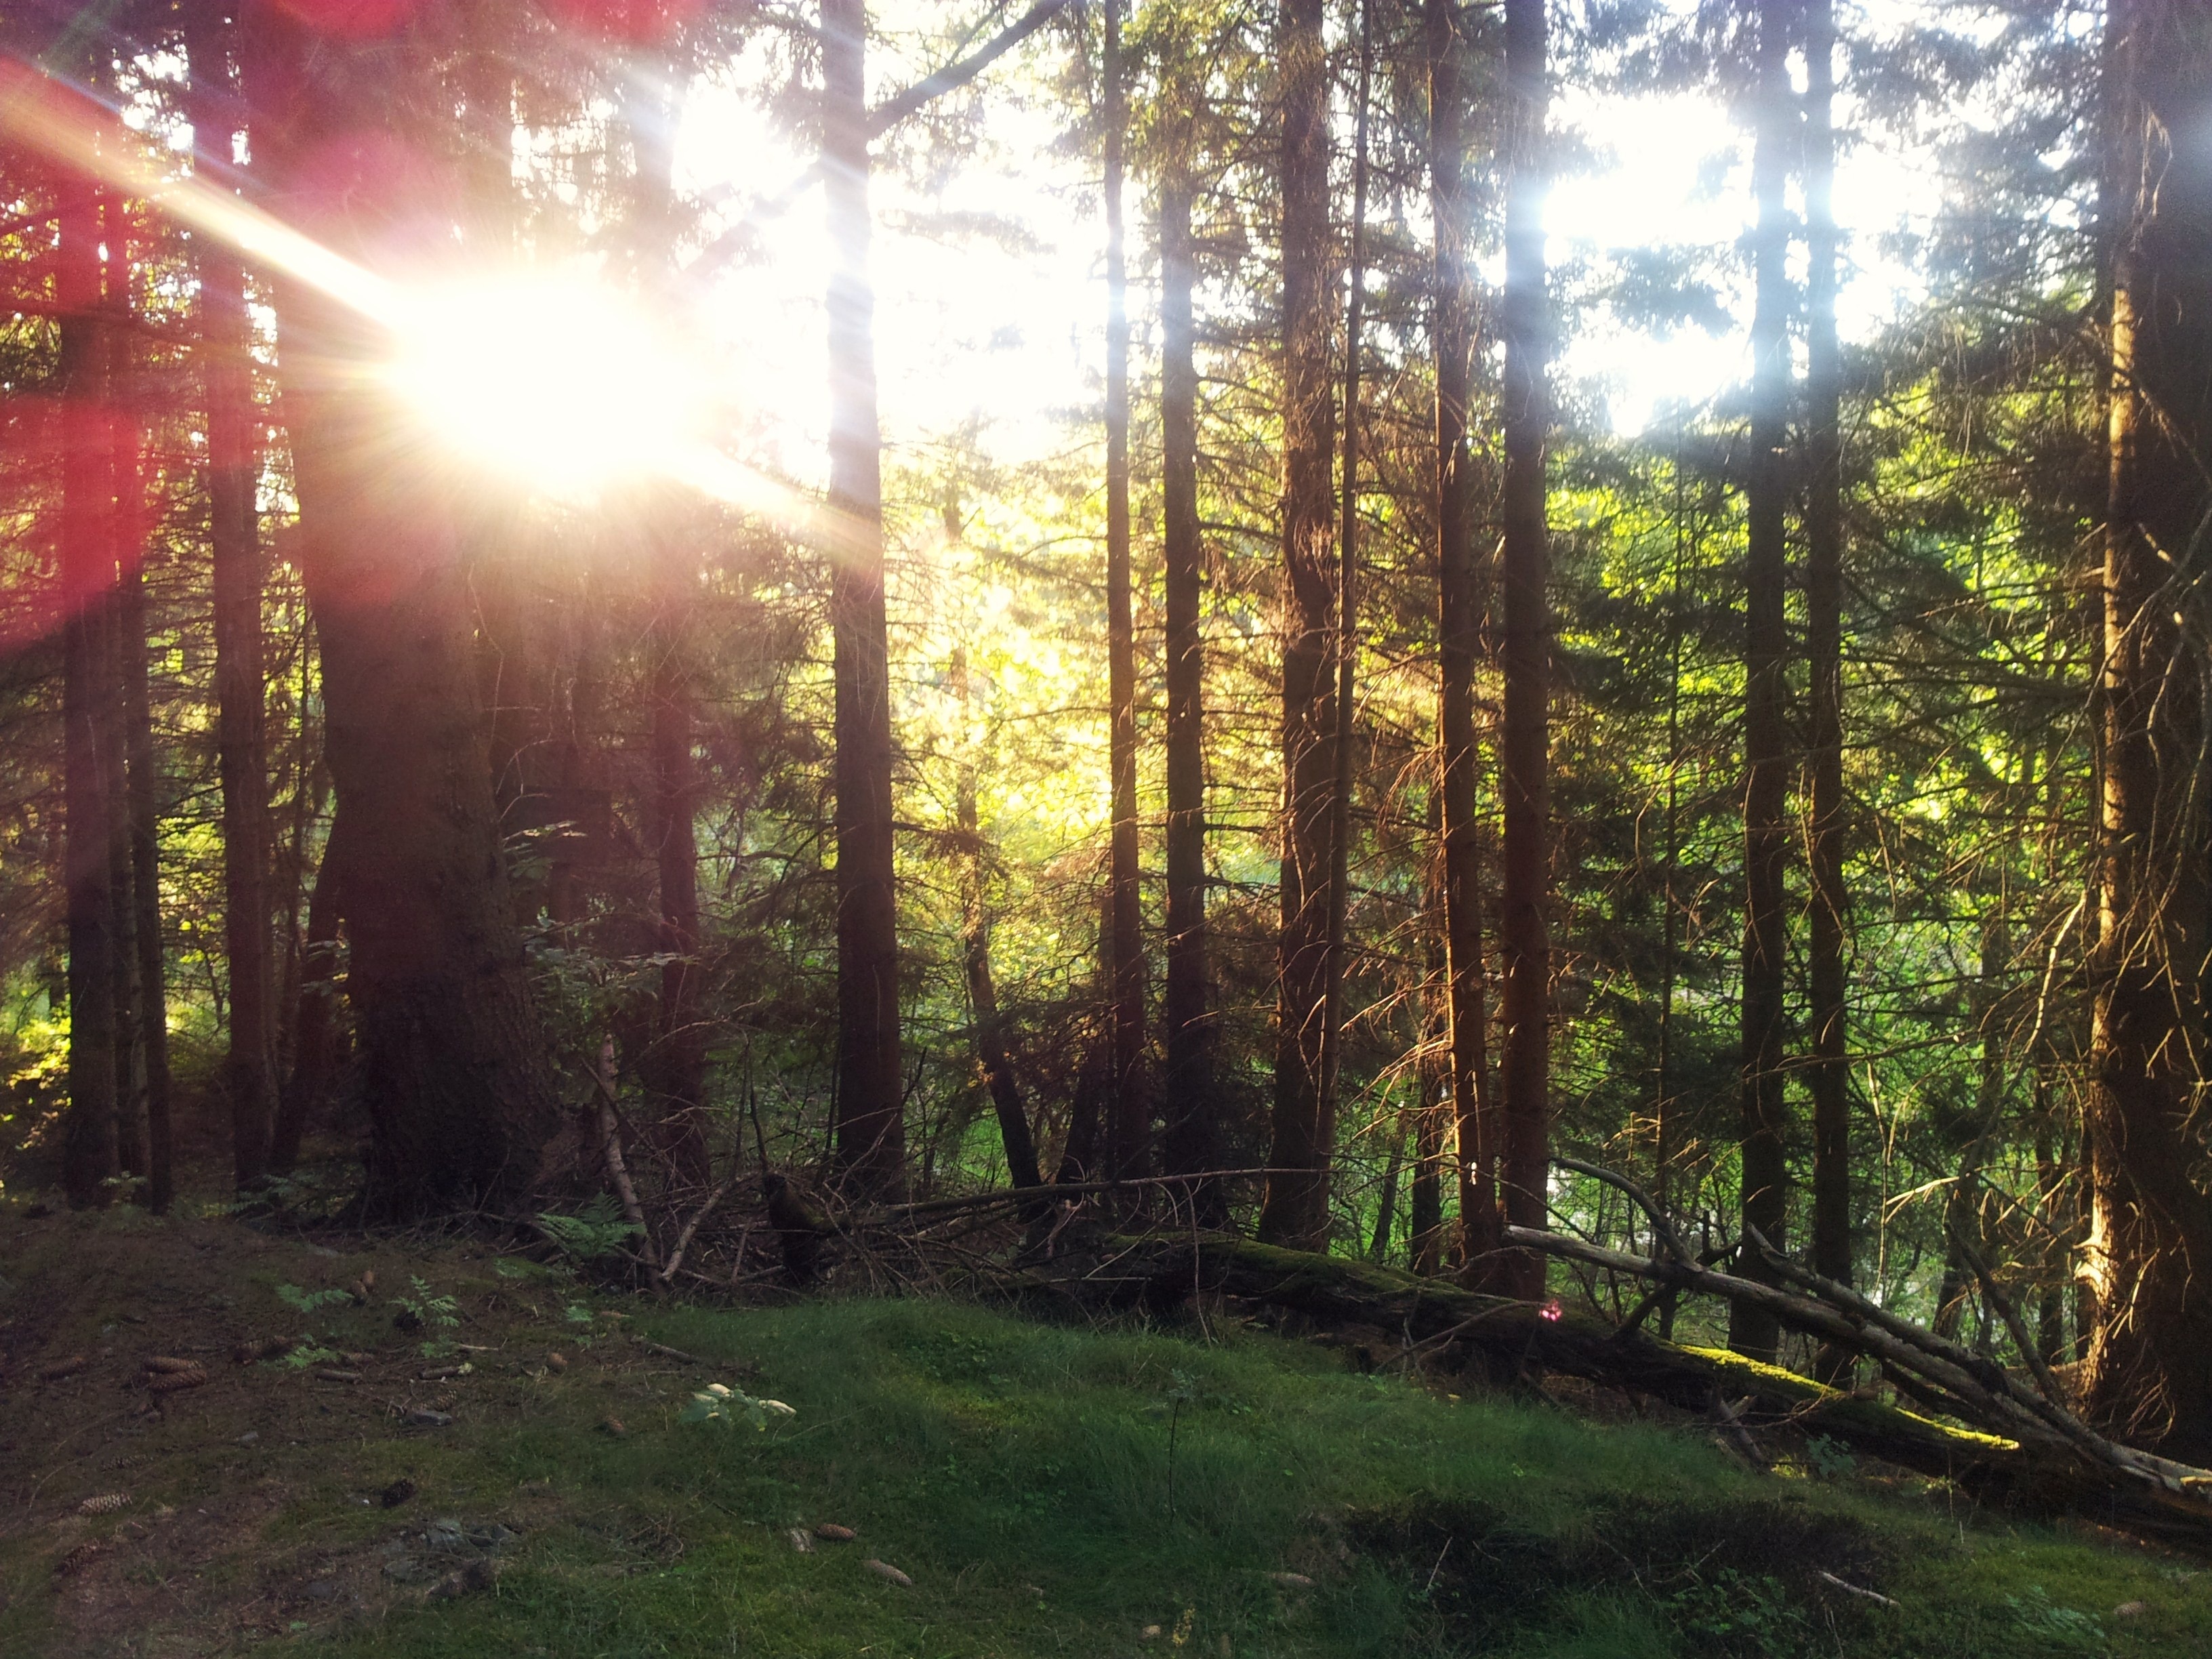
tree, nature, forest, light, hiking, sunlight, morning, jungle, hike, autumn, woodland, habitat, resin, ecosystem, natural environment, geographical feature, atmospheric phenomenon, woody plant, temperate coniferous forest